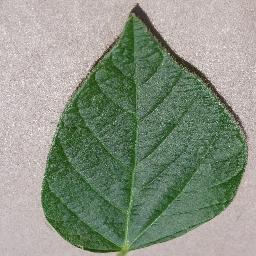
Label: Soybean___healthy